ArcGIS

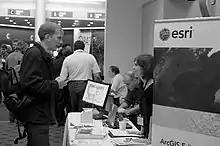
Esri representatives demonstrating ArcGIS features at an OpenStreetMap convention.

called ArcCatalog (v8.0). The release of the ArcMap constituted a major change in Esri's software offerings, aligning all their client and server products under one software architecture known as ArcGIS, developed using Microsoft Windows COM standards. While the interface and names of ArcMap 8.0 are similar to later versions of ArcGIS Desktop, they are different products. ArcGIS 8.1 replaced ArcMap 8.0 in the product line but was not an update to it.